Ares I-X

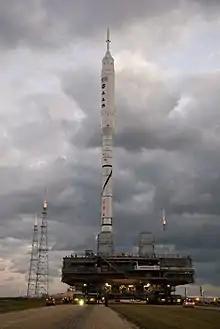
Rollout of Ares I-X at Kennedy Space Center Launch Complex 39 secured by four bolts on a mobile launcher platform.

The Ares I-X vehicle consisted of a functional four-segment solid rocket booster (SRB) stage, a fifth segment mass simulator, an upper-stage simulator (USS), which was similar in shape and heavier than the actual upper stage, as well as a simulated Orion crew module (CM) and launch abort system (LAS). Since the actual upper-stage hardware could not be produced in time for the flight test, the upper-stage mass simulator allowed the booster to fly approximately the same trajectory through the first stage of flight. The USS and the CM/LAS mass simulators launched by the Ares I-X were not recovered and fell into the Atlantic Ocean. The first stage, including the fifth segment mass simulator, was recovered to retrieve flight data recorders and reusable equipment.